Victory Motorcycles

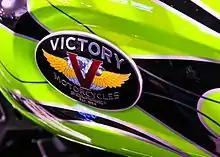
Victory Logo

Polaris, a Medina, Minnesota company with annual sales in 2015 of $4.7 billion, is one of the earliest manufacturers of snowmobiles. Polaris also manufactures ATVs, side-by-side off-road vehicles, electric vehicles and, until 2004, personal watercraft. Seeking to diversify its product line, and observing the sales enjoyed by Harley-Davidson and similar manufacturers, the company decided to produce a large motorcycle built entirely in the United States.